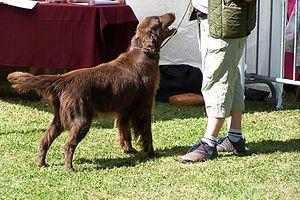
Le retriever à poil plat est une race de chien originaire de l'île de terre neuve. Il fait partie de la famille des retrievers mais il est moins connu que son cousin le labrador ou le golden. Leur robe au long poils lisses est de couleur entièrement noire ou foie.
Un chien de rapport ou retriever est un chien de chasse dressé à trouver, poursuivre et rapporter le gibier, ce qui implique de la part de ces chiens une grande obéissance, issue d'un bon dressage.